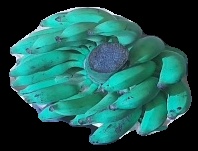
Variety: elakki-bale
Grade: grade3